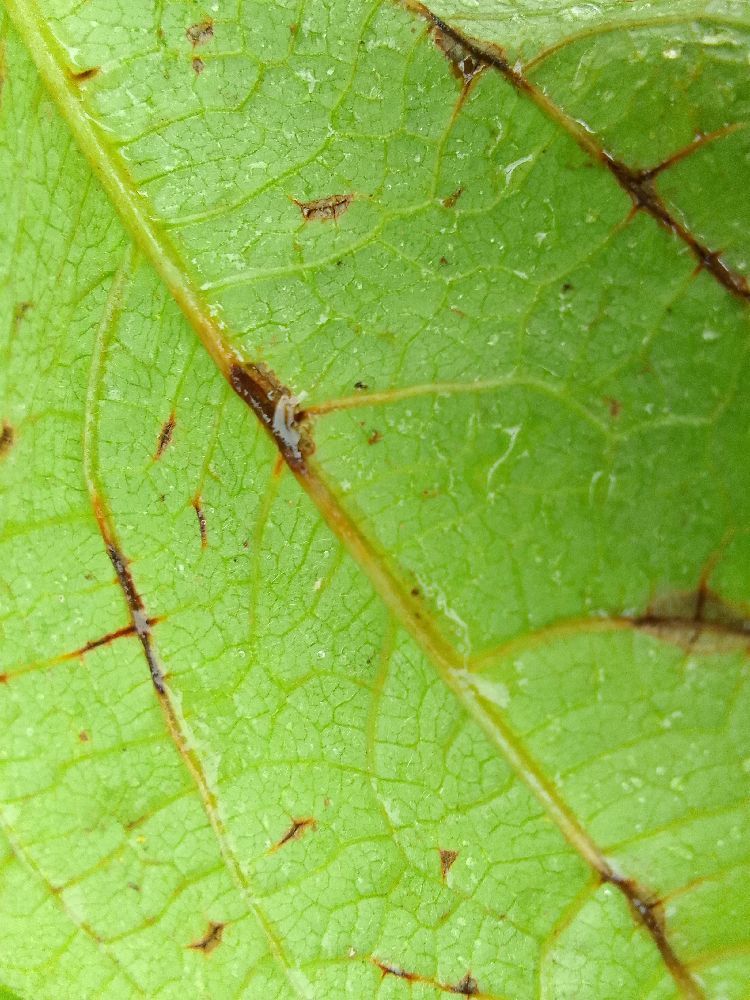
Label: anthracnose